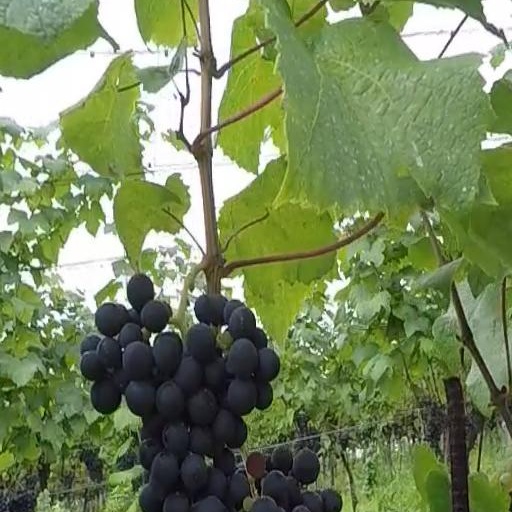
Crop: grape